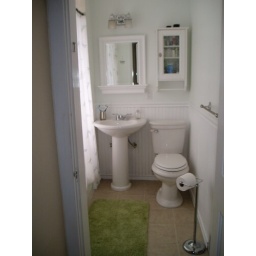
Bathroom. We put a glass block privacy window in this summer, along with a ventilation fan.